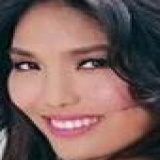
hoa hậu Lan Khuê